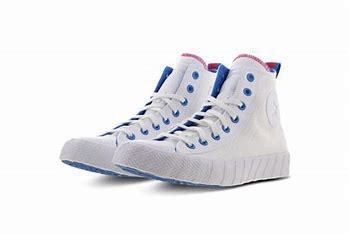
Brand: Converse
Model: UNT1TL3D